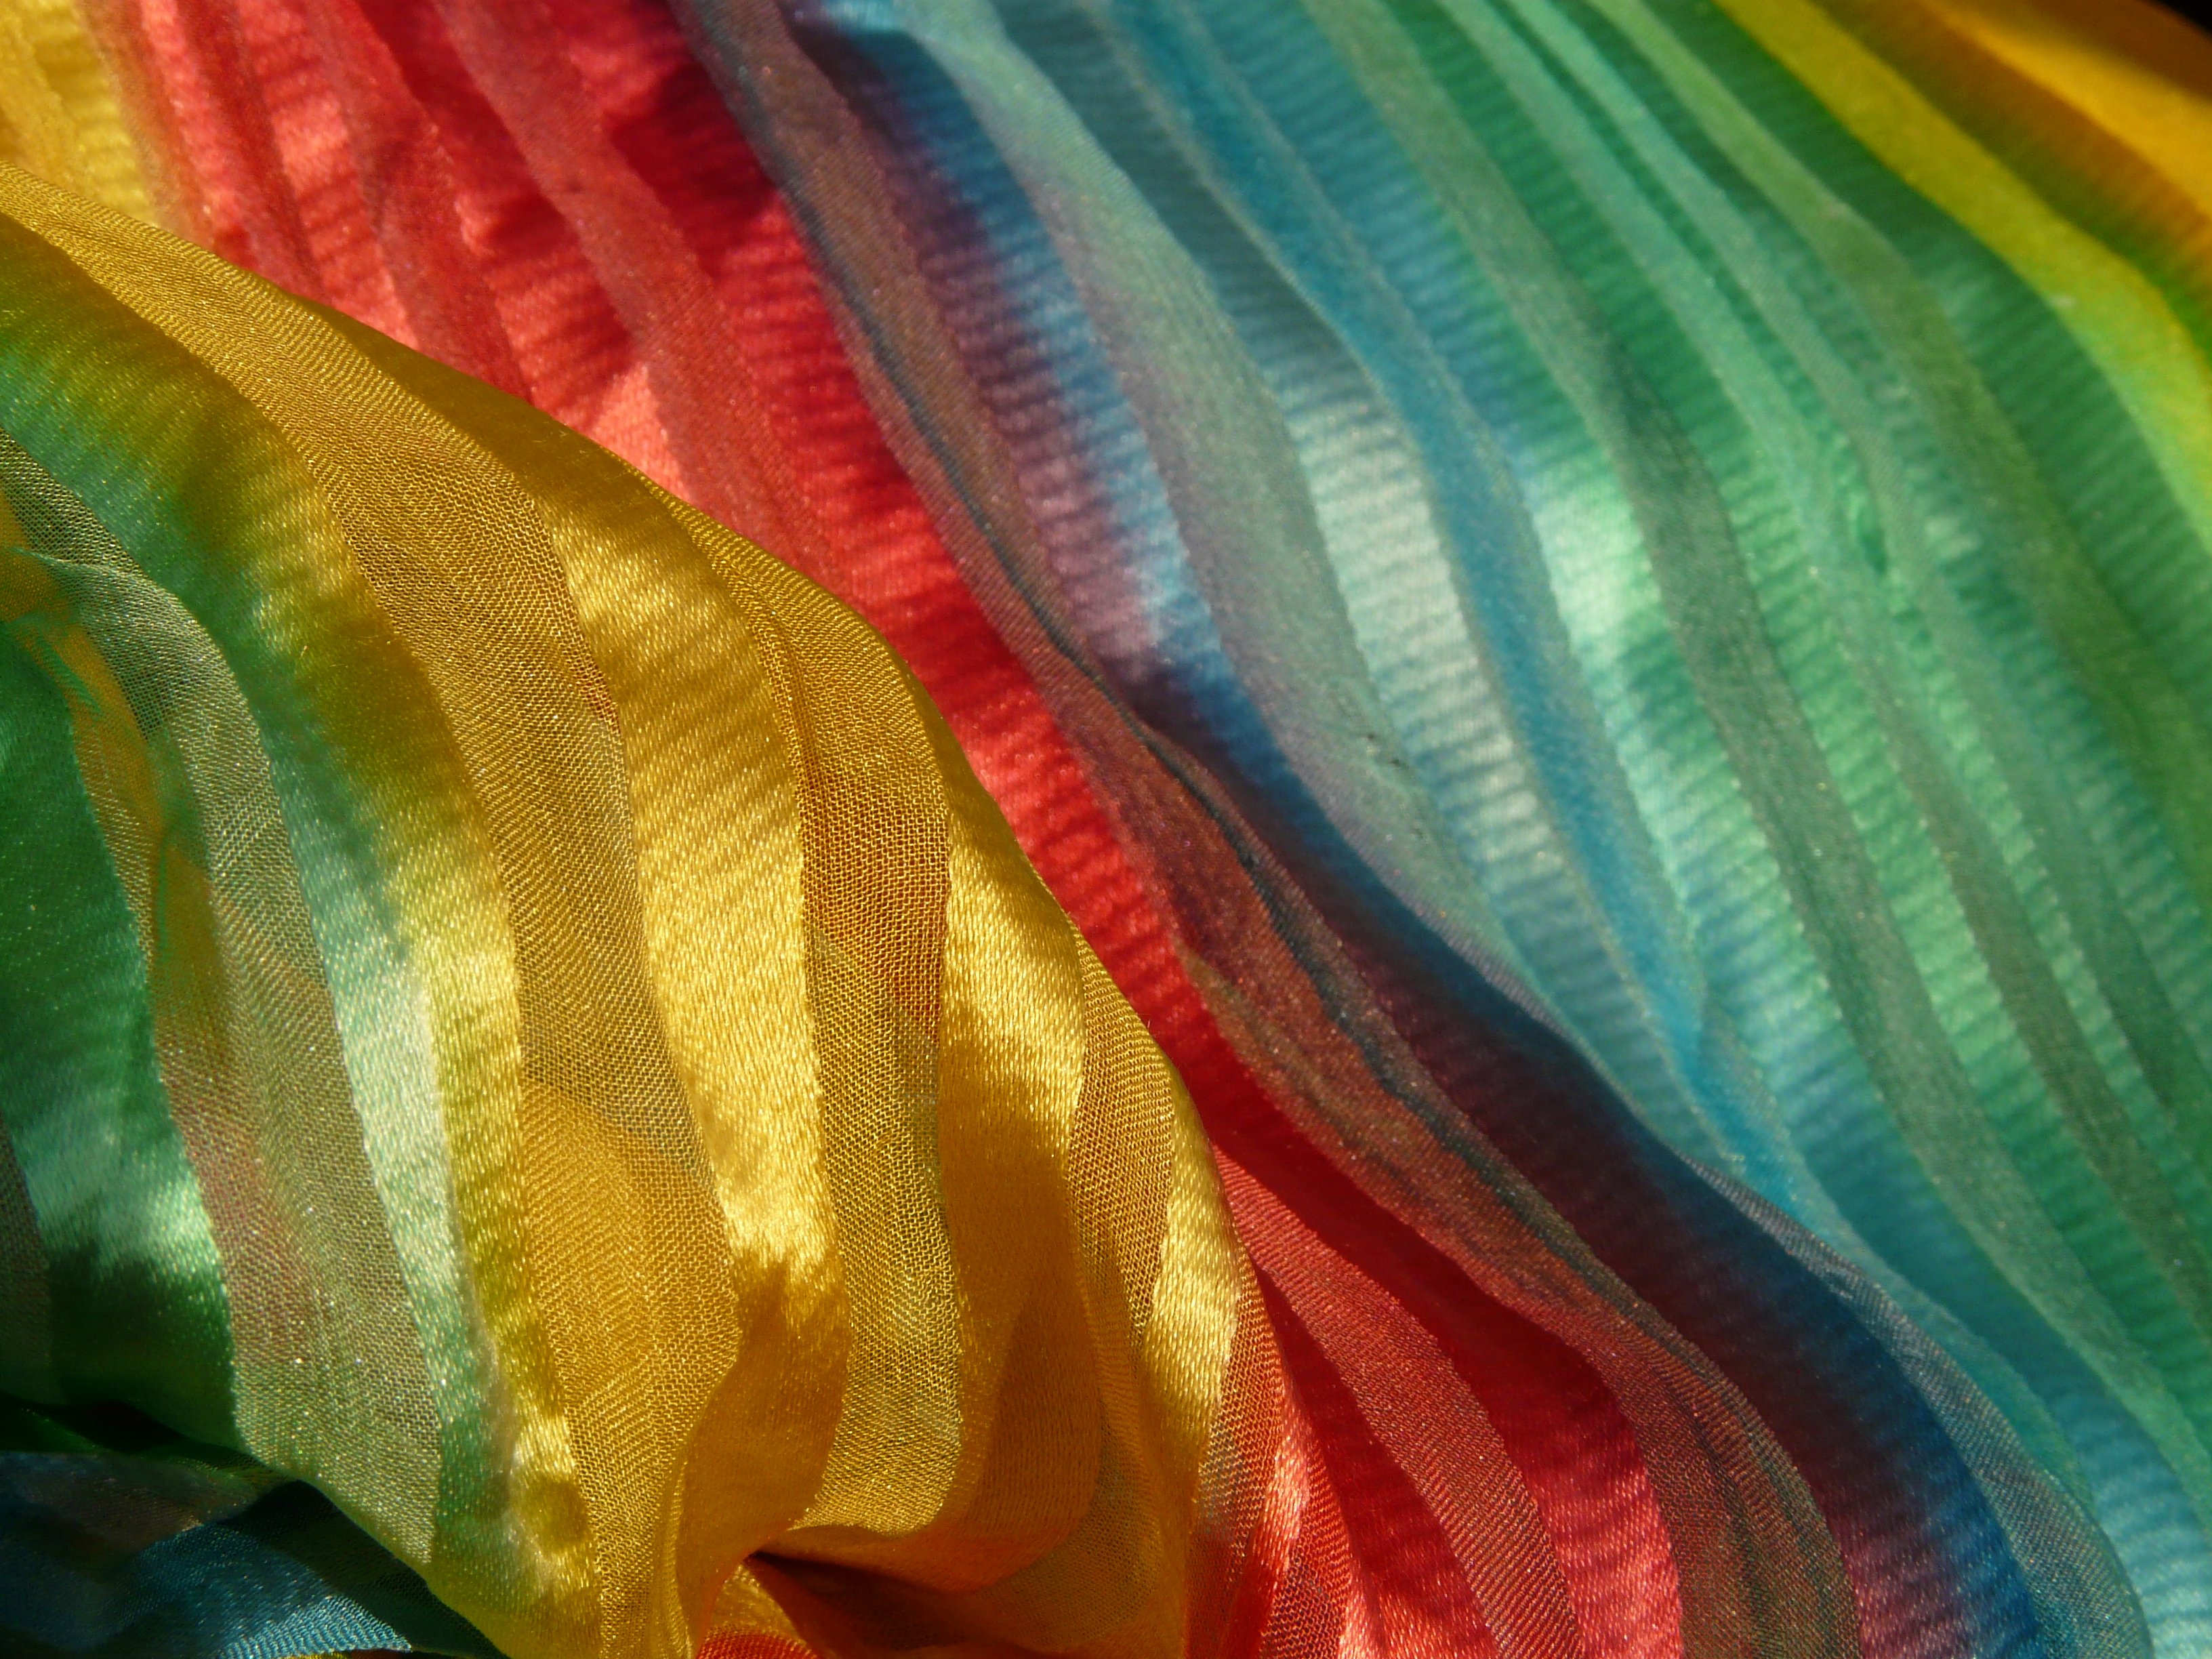
leaf, flower, petal, green, red, color, colorful, yellow, cloth, scarf, material, fabric, close up, textile, art, macro photography, rainbow colors, fashion accessory